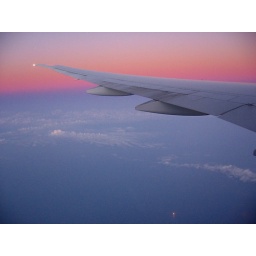
Oil flares in the Gulf, orange purple sky